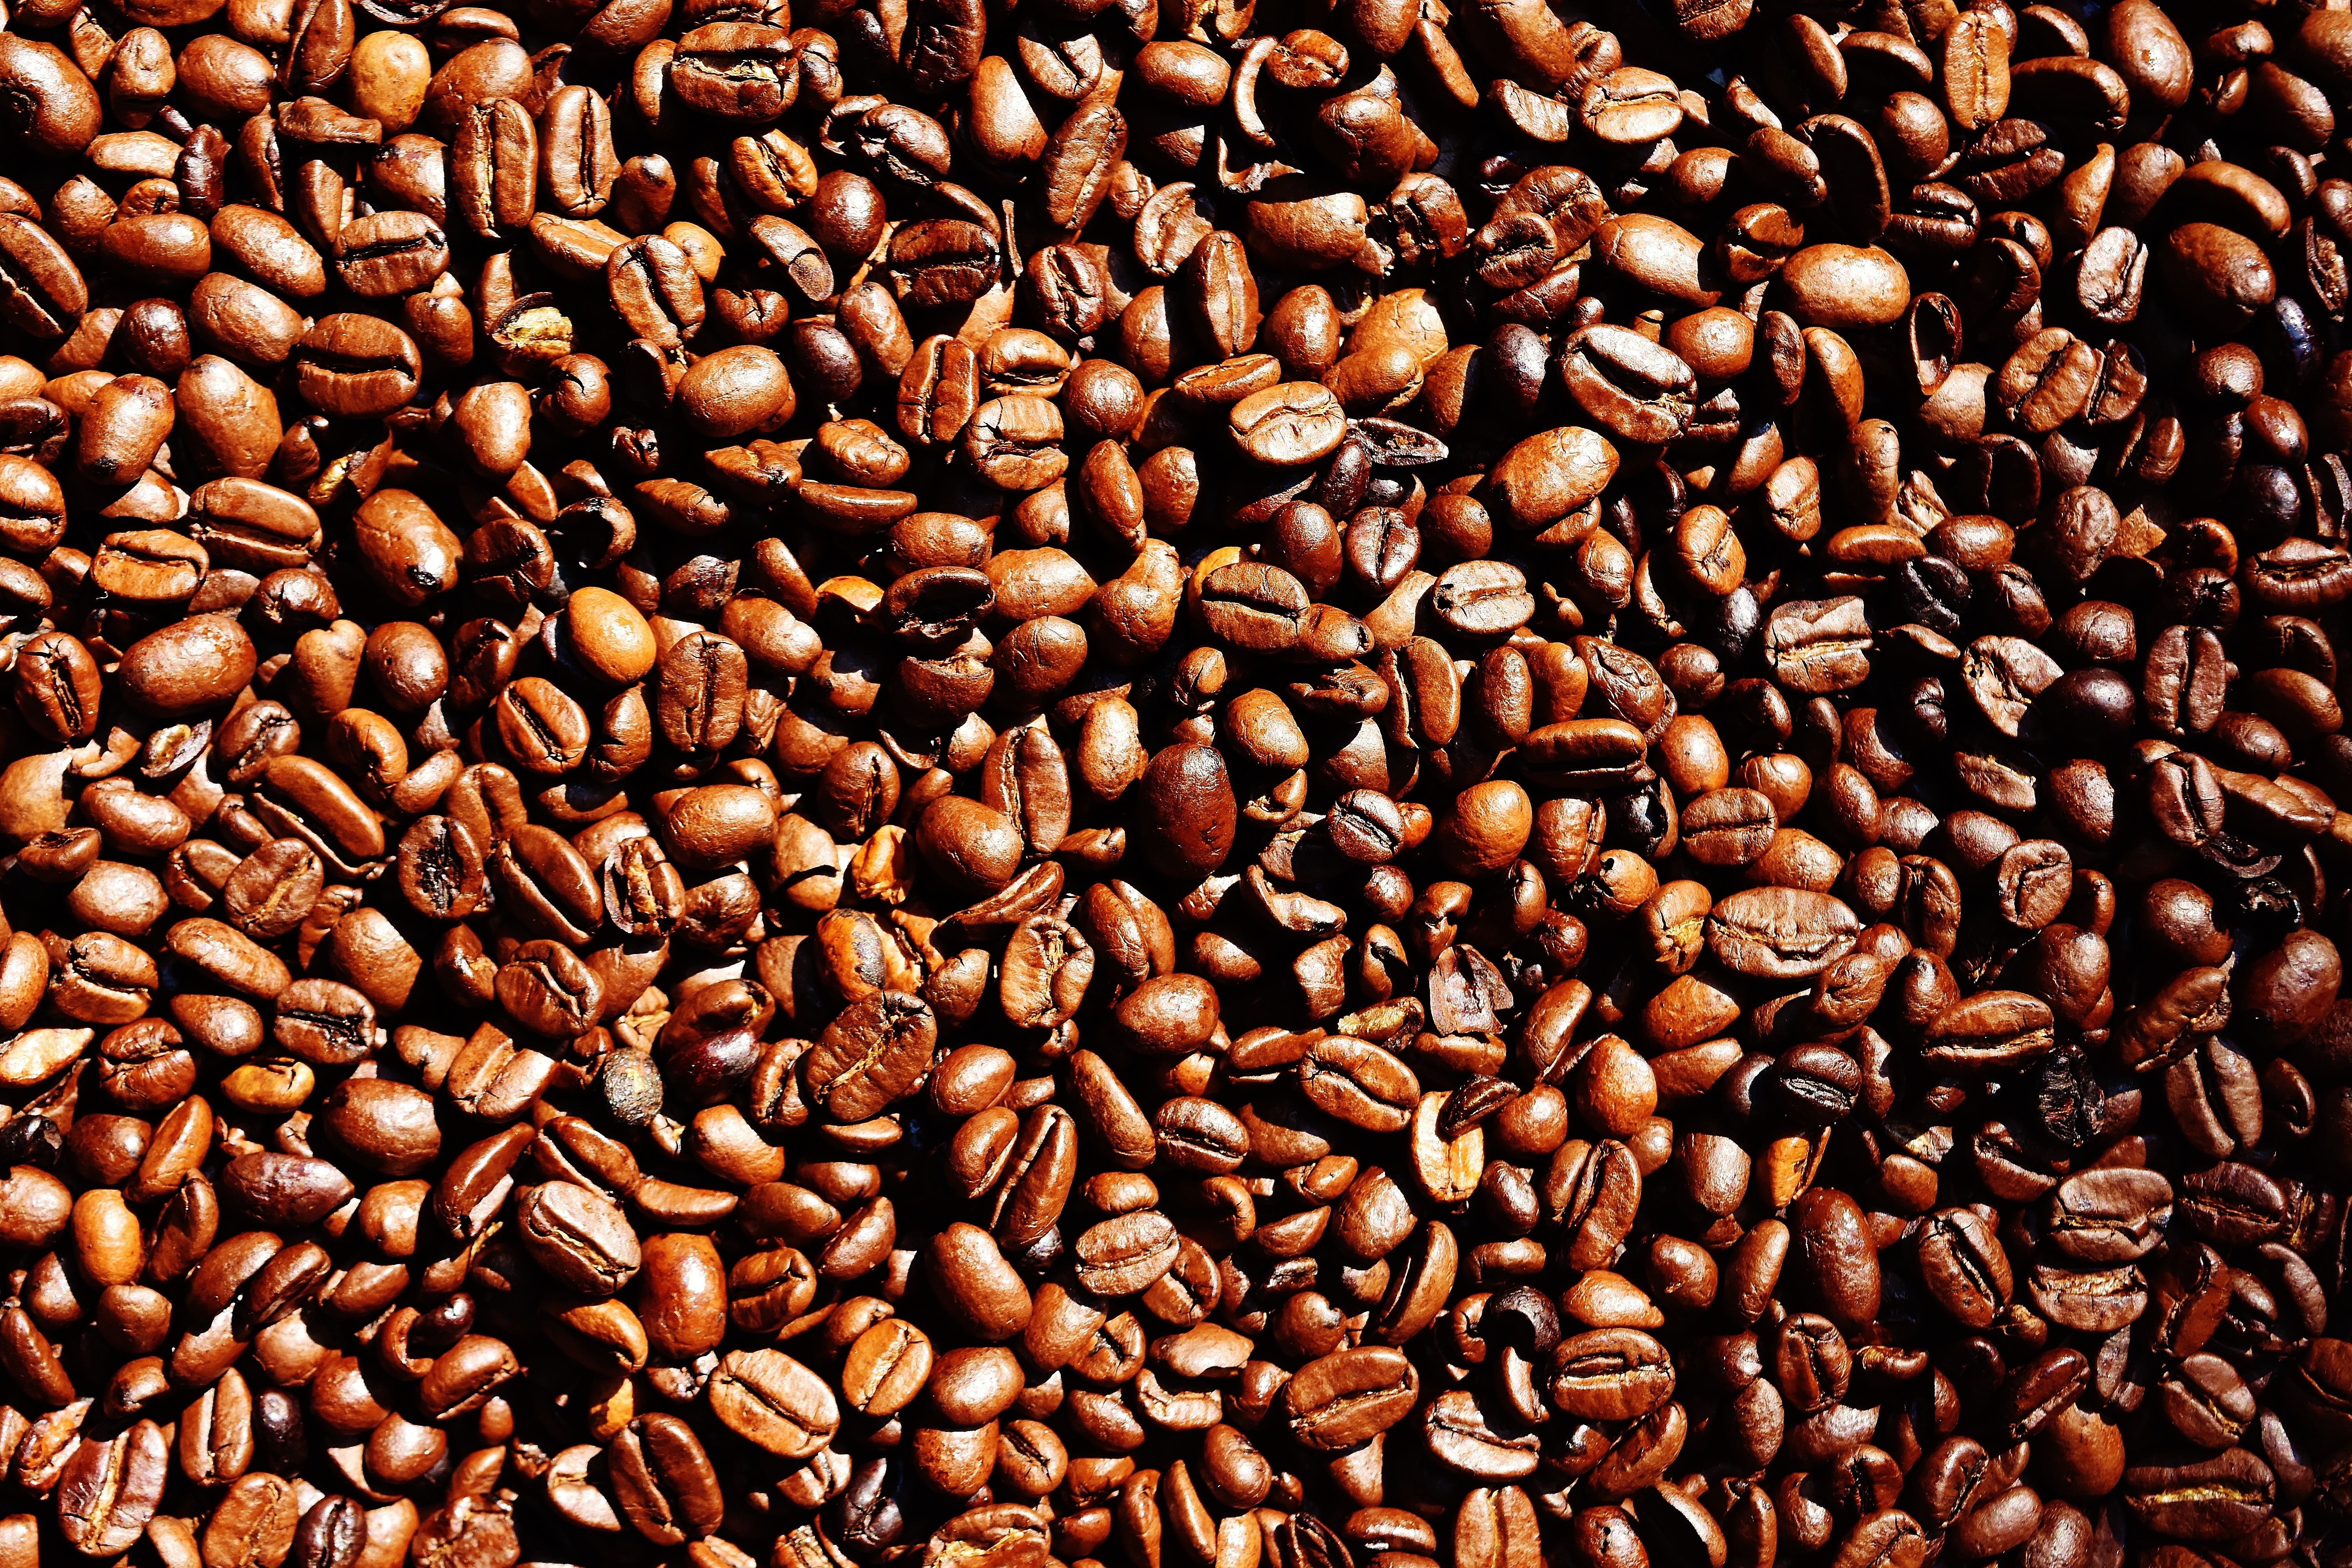
cafe, coffee, aroma, food, produce, crop, brown, drink, delicious, caffeine, beans, enjoy, benefit from, aromatic, roasted, coffee beans, coffee roasting, stimulant, grass family